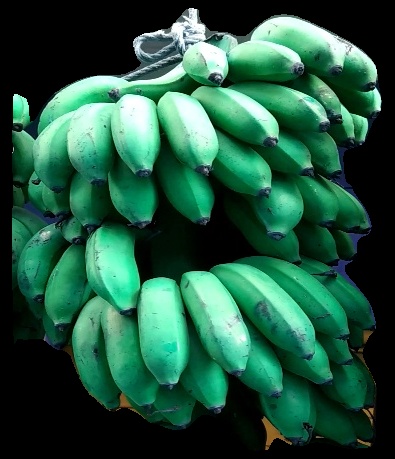
Variety: rasbale
Grade: grade2